List of Billboard Hot 100 number ones of 1962

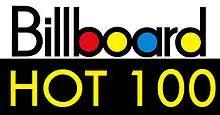

These are the "Billboard" Hot 100 number one hits of 1962.